Adana

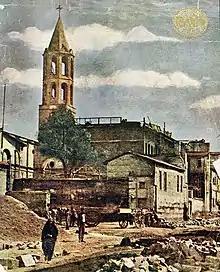
Surp Asdvadzadzin Cathedral (demolished in 1970s)

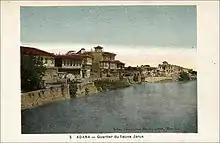
Riverside quarter

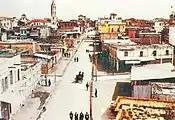
Armenian quarter

The Ottomans terminated the Ramadanid administration in 1608 after the Celali rebellions and began direct rule from Constantinople through an appointed Vali. In late 1832, the Vali of Egypt, Muhammad Ali Pasha, invaded Syria, and reached Cilicia. The Convention of Kütahya signed on 14 May 1833 ceded Cilicia to the "de facto" independent Egypt. At that time, the Sanjak of Adana's population of 68,934 had hardly any urban services. The first neighbourhood (Verâ-yı Cisr) east of the river was founded and Alawites were brought from Syria to work in the flourishing agricultural lands. İbrahim Paşa, the son of Muhammad Ali Paşa, demolished Adana Castle and the city walls in 1836. He built the first canals for irrigation and transportation and also built a water system for the residential areas of the town, including wheels that raised the water of the river for public fountains. After the Oriental crisis, the Convention of Alexandria signed on 27 November 1840 required the return of Cilicia to Ottoman sovereignty.